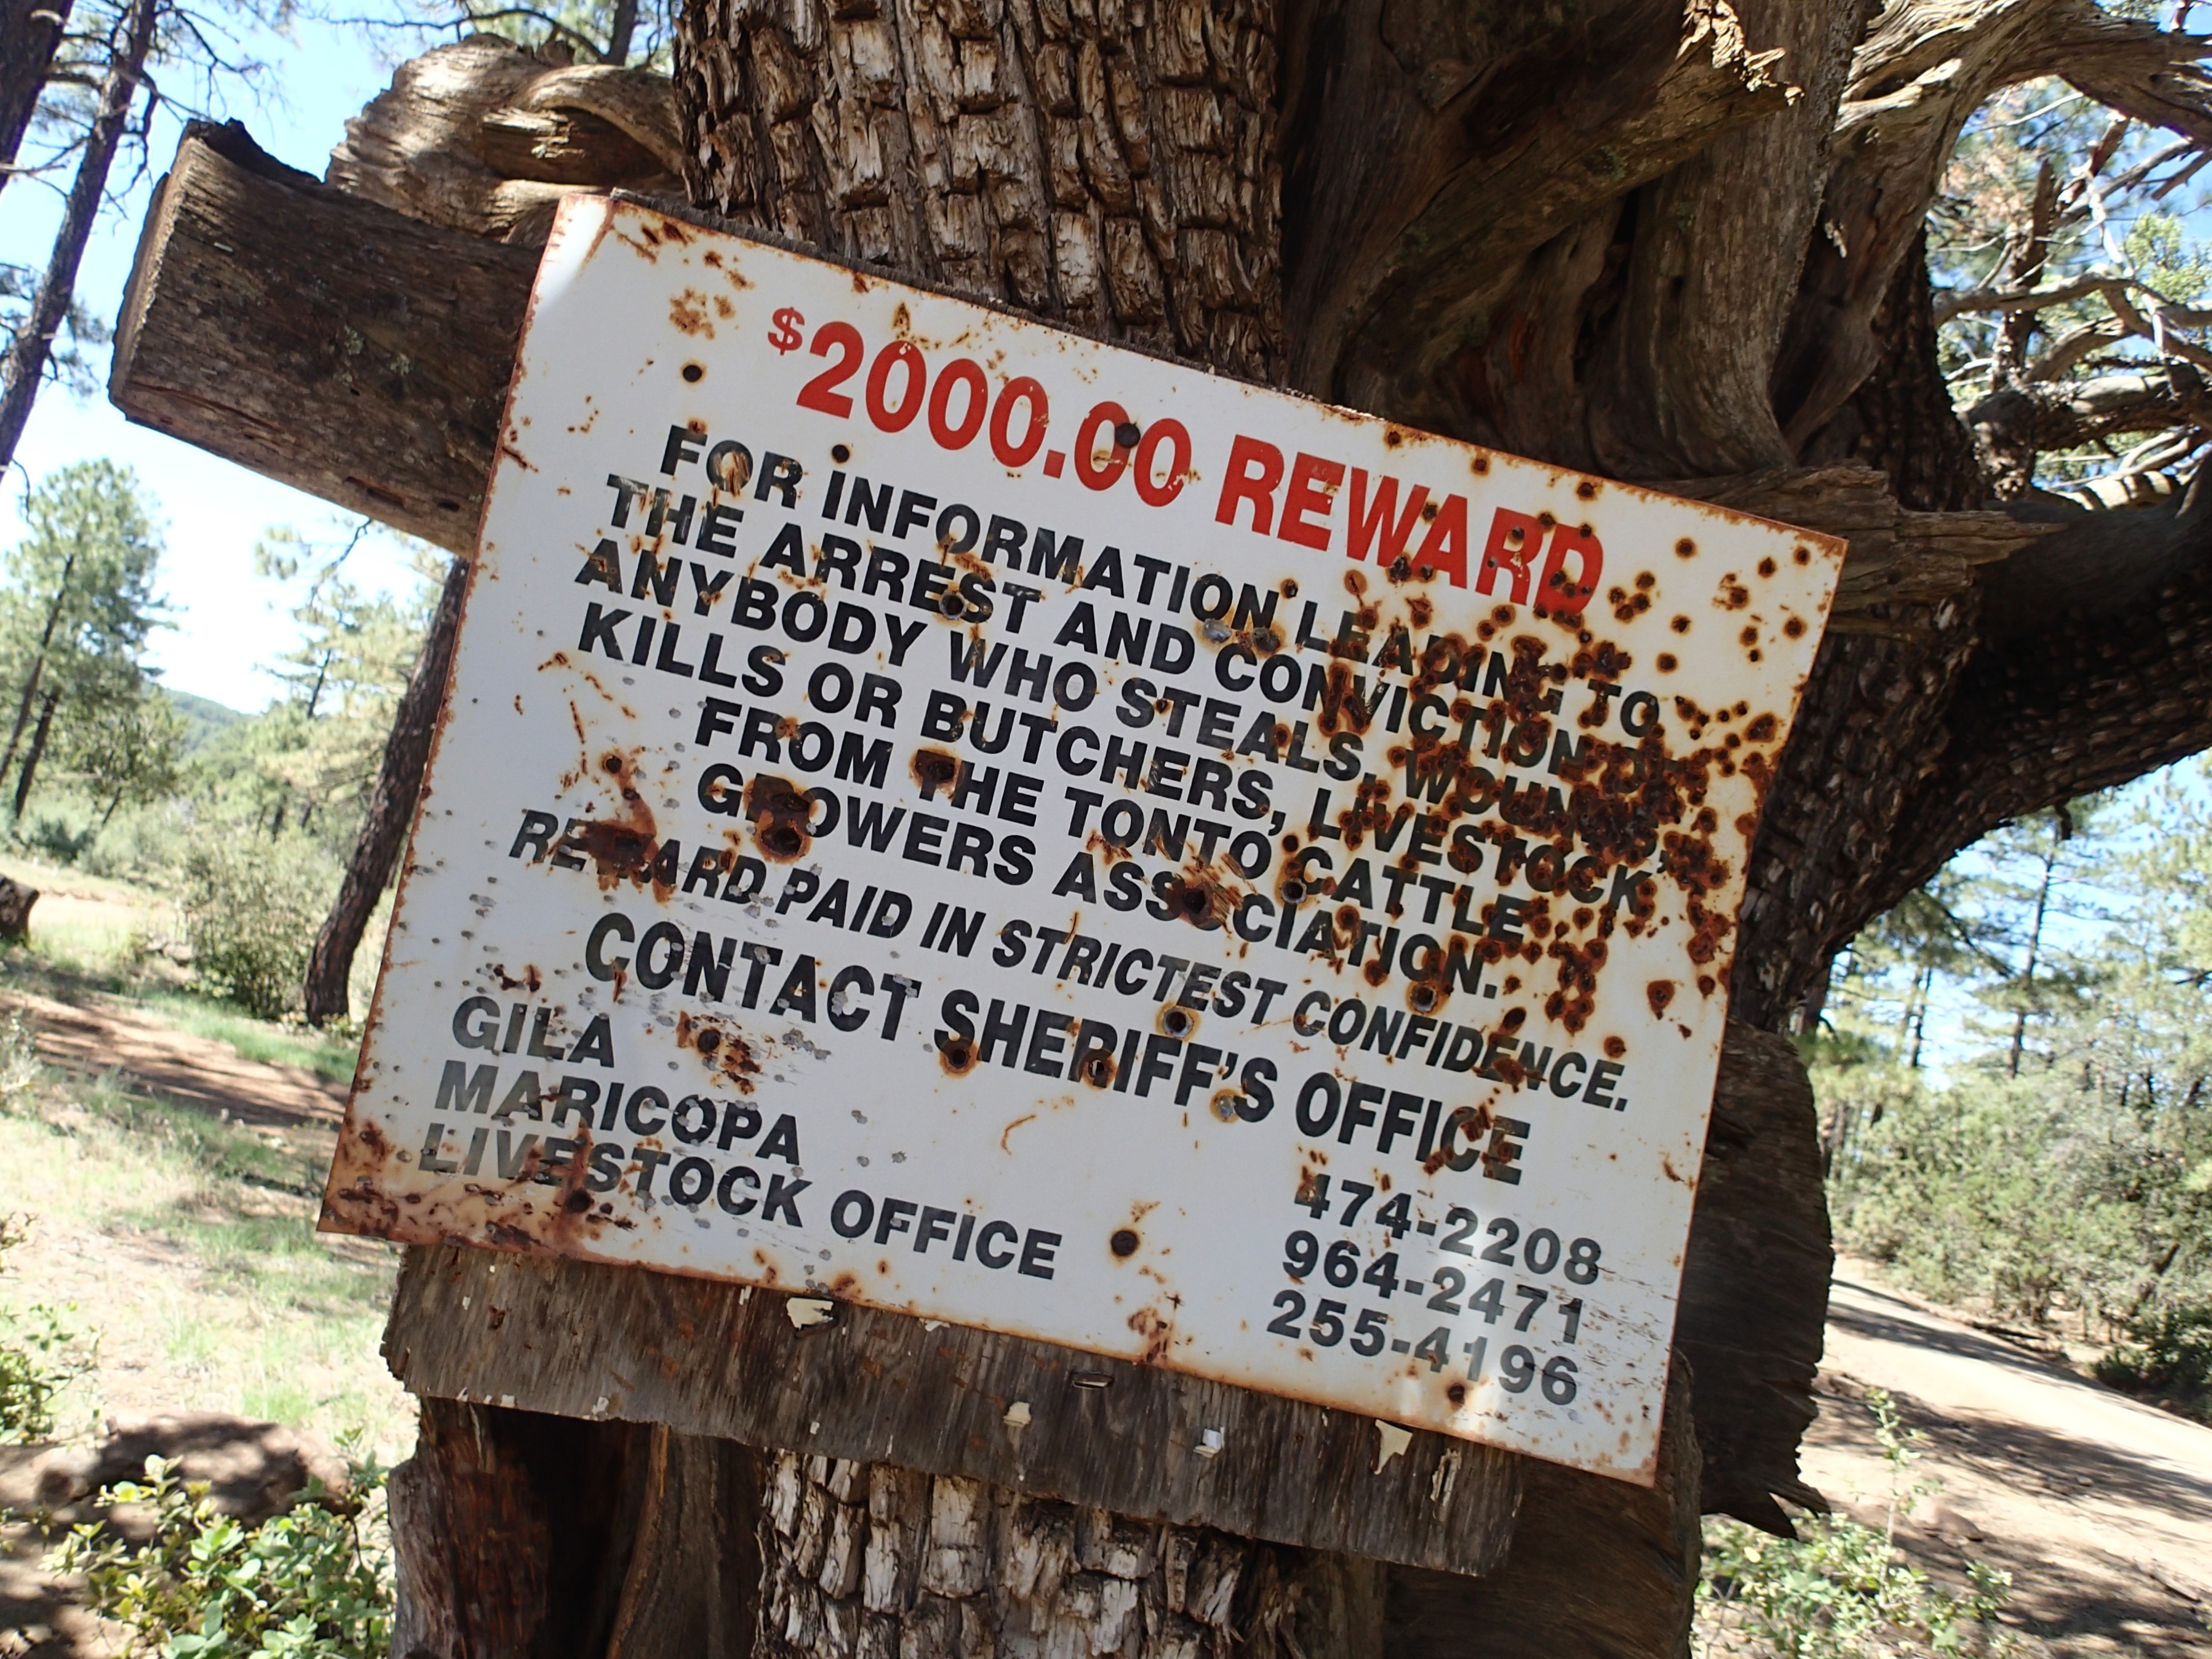
trail, travel, sign, tourism, history